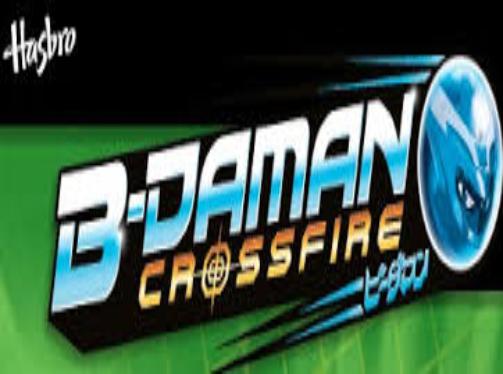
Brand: B-Daman
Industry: Leisure